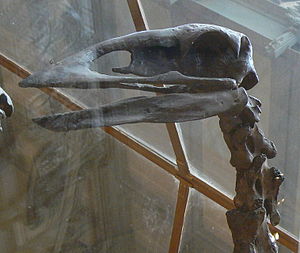
Elefantfugl / Sagn
Aepyornis kranium.
Elefantfuglene er en uddød familie af strudsefuglene med to slægter Aepyornis og Mullerornis. De sidste elefantfugle forsvandt mellem 1650 og 1700, muligvis på grund af menneskets indvandring til Madagaskar.